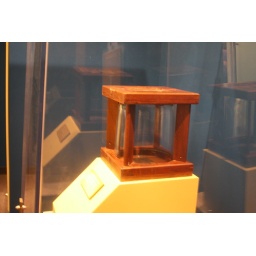
A glass-jar ballot &amp;quot;box&amp;quot; used in the late 1880s. The image of the glass ballot box became a symbol of democratic self-government.